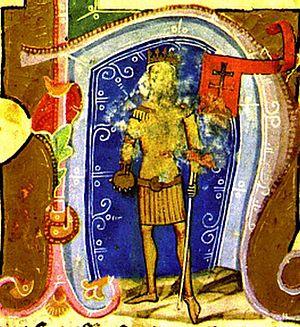
Voici une liste des souverains depuis la création de la Hongrie et l'apparition d'Árpád dans la plaine de ce pays vers 896 : principauté, puis royaume de Hongrie à compter de l'an mil.